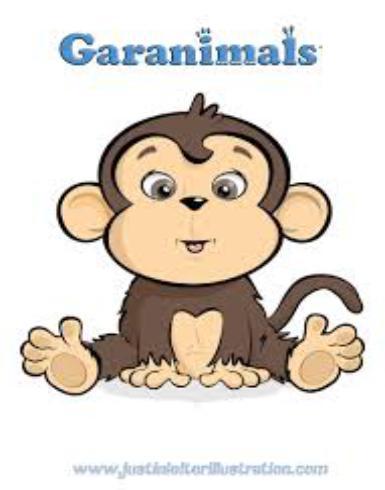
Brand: garanimals
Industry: Clothes